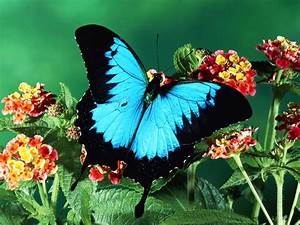
Label: butterfly